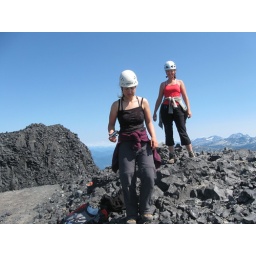
Nadine & me at the summit of Black Tusk.. black lava rock under our feet..